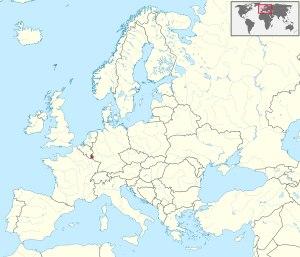
Cette liste commentée recense la mammalofaune au Luxembourg. Elle répertorie les espèces de mammifères luxembourgeois actuels et celles qui ont été récemment classifiées comme éteintes. Cette liste comporte 77 espèces réparties en huit ordres et 21 familles, dont une est « en danger critique d'extinction », une autre est « vulnérable », six sont « quasi menacées » et une a des « données insuffisantes » pour être classée.